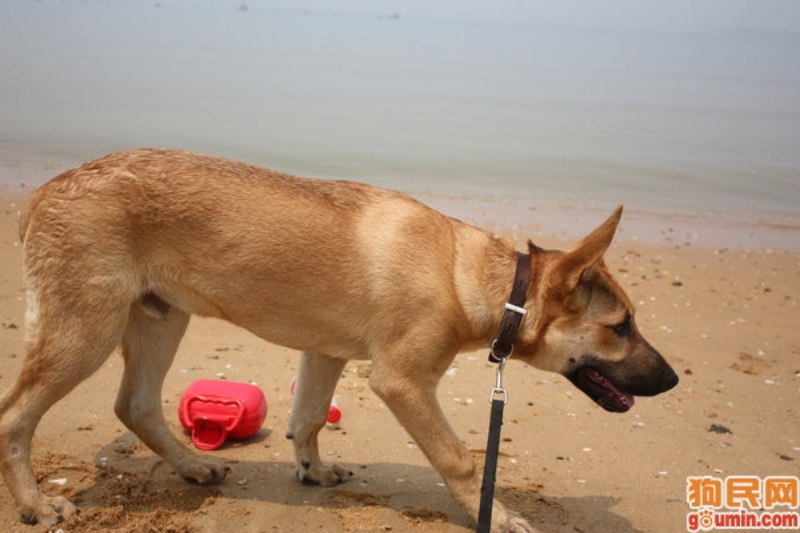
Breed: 258-n000104-Black_sable